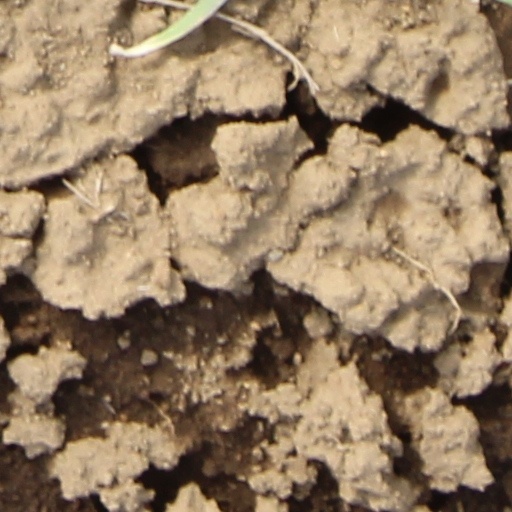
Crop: wheat